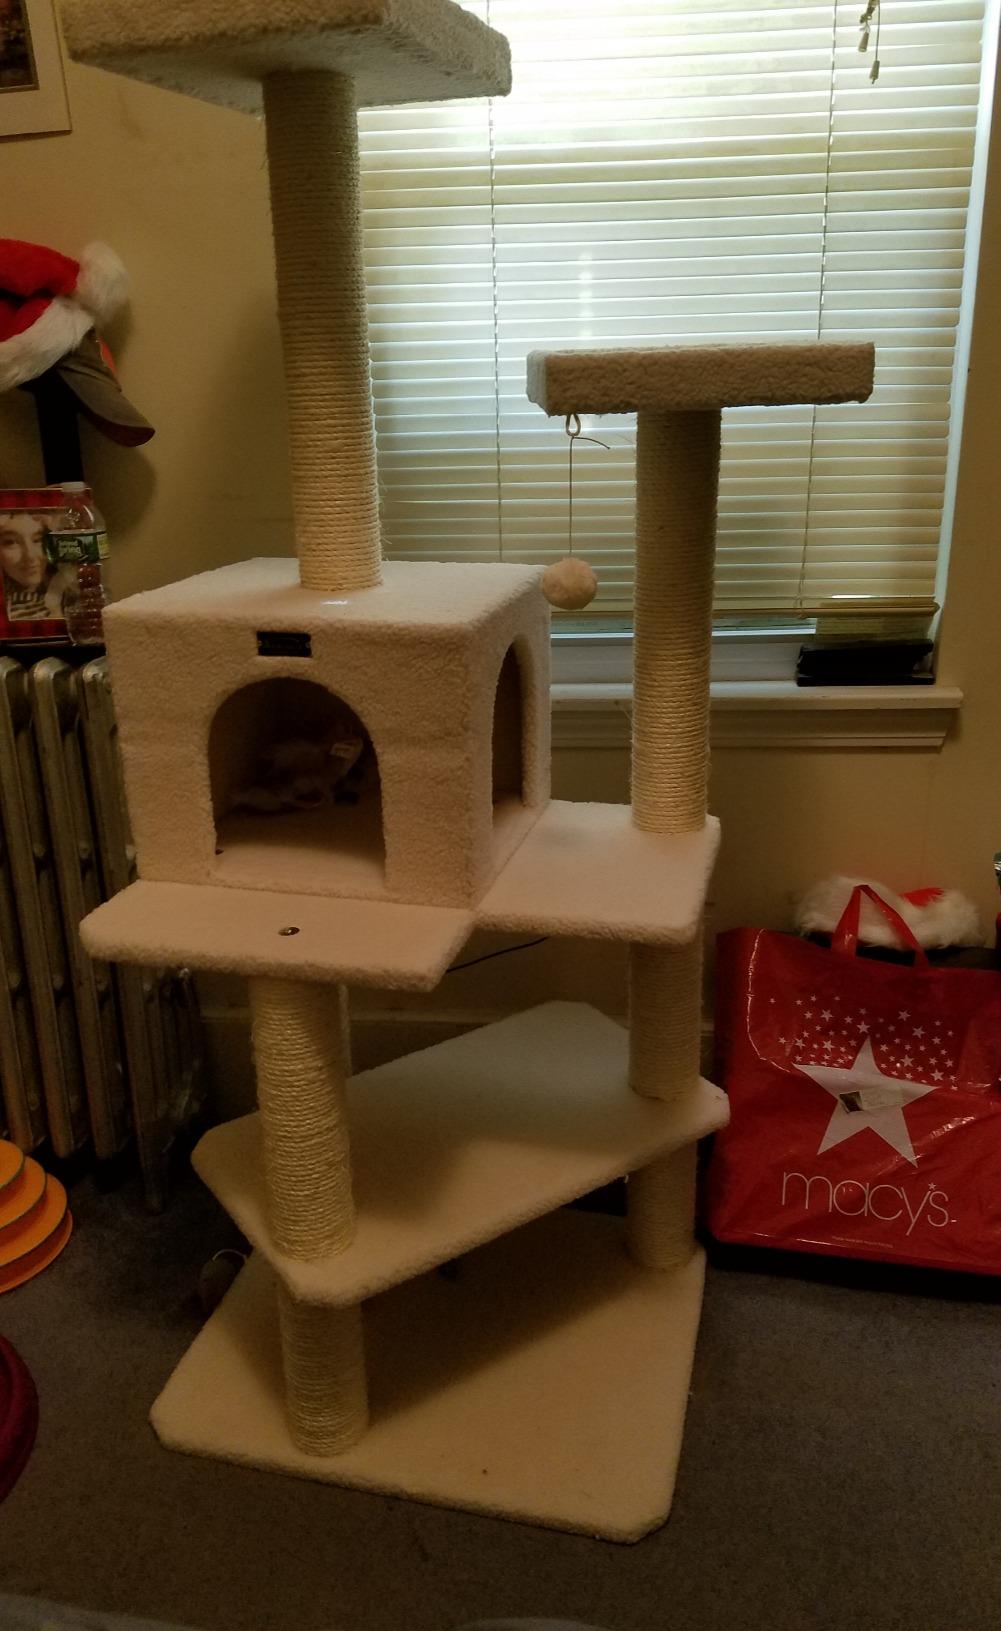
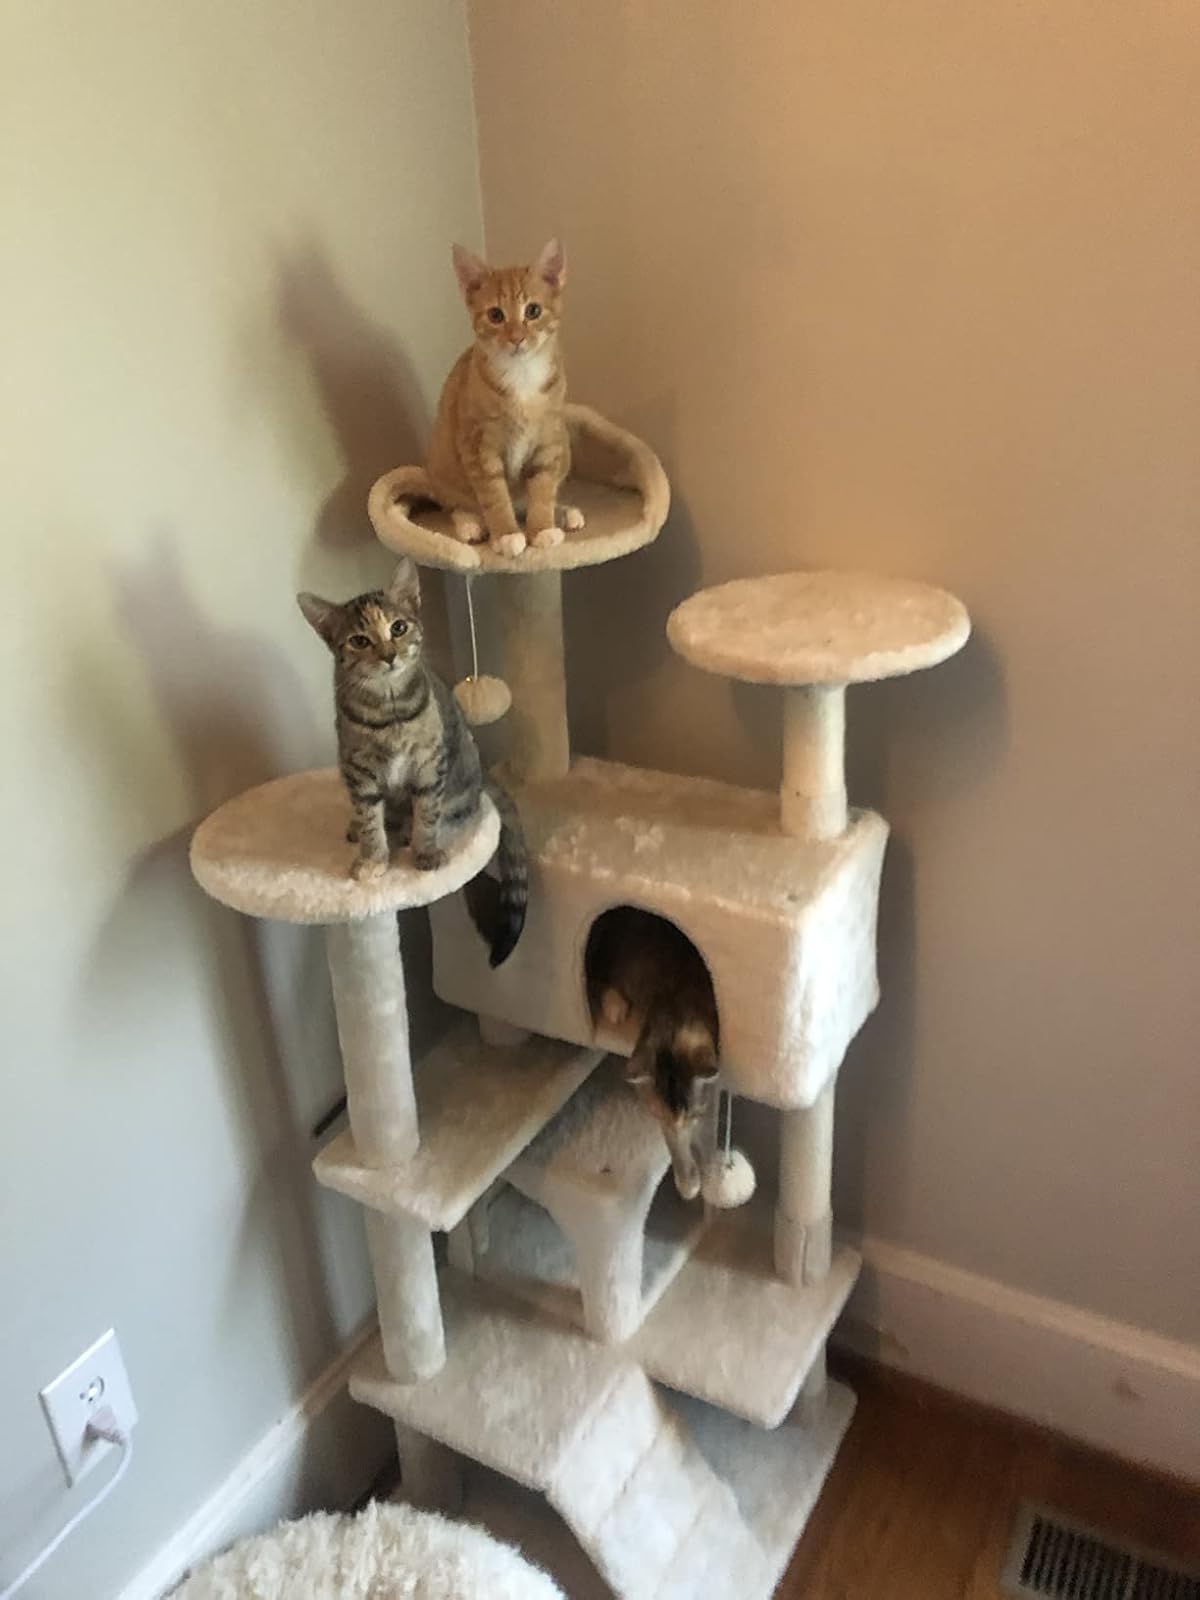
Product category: items_cat tree
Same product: no